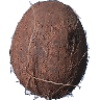
Label: cocos